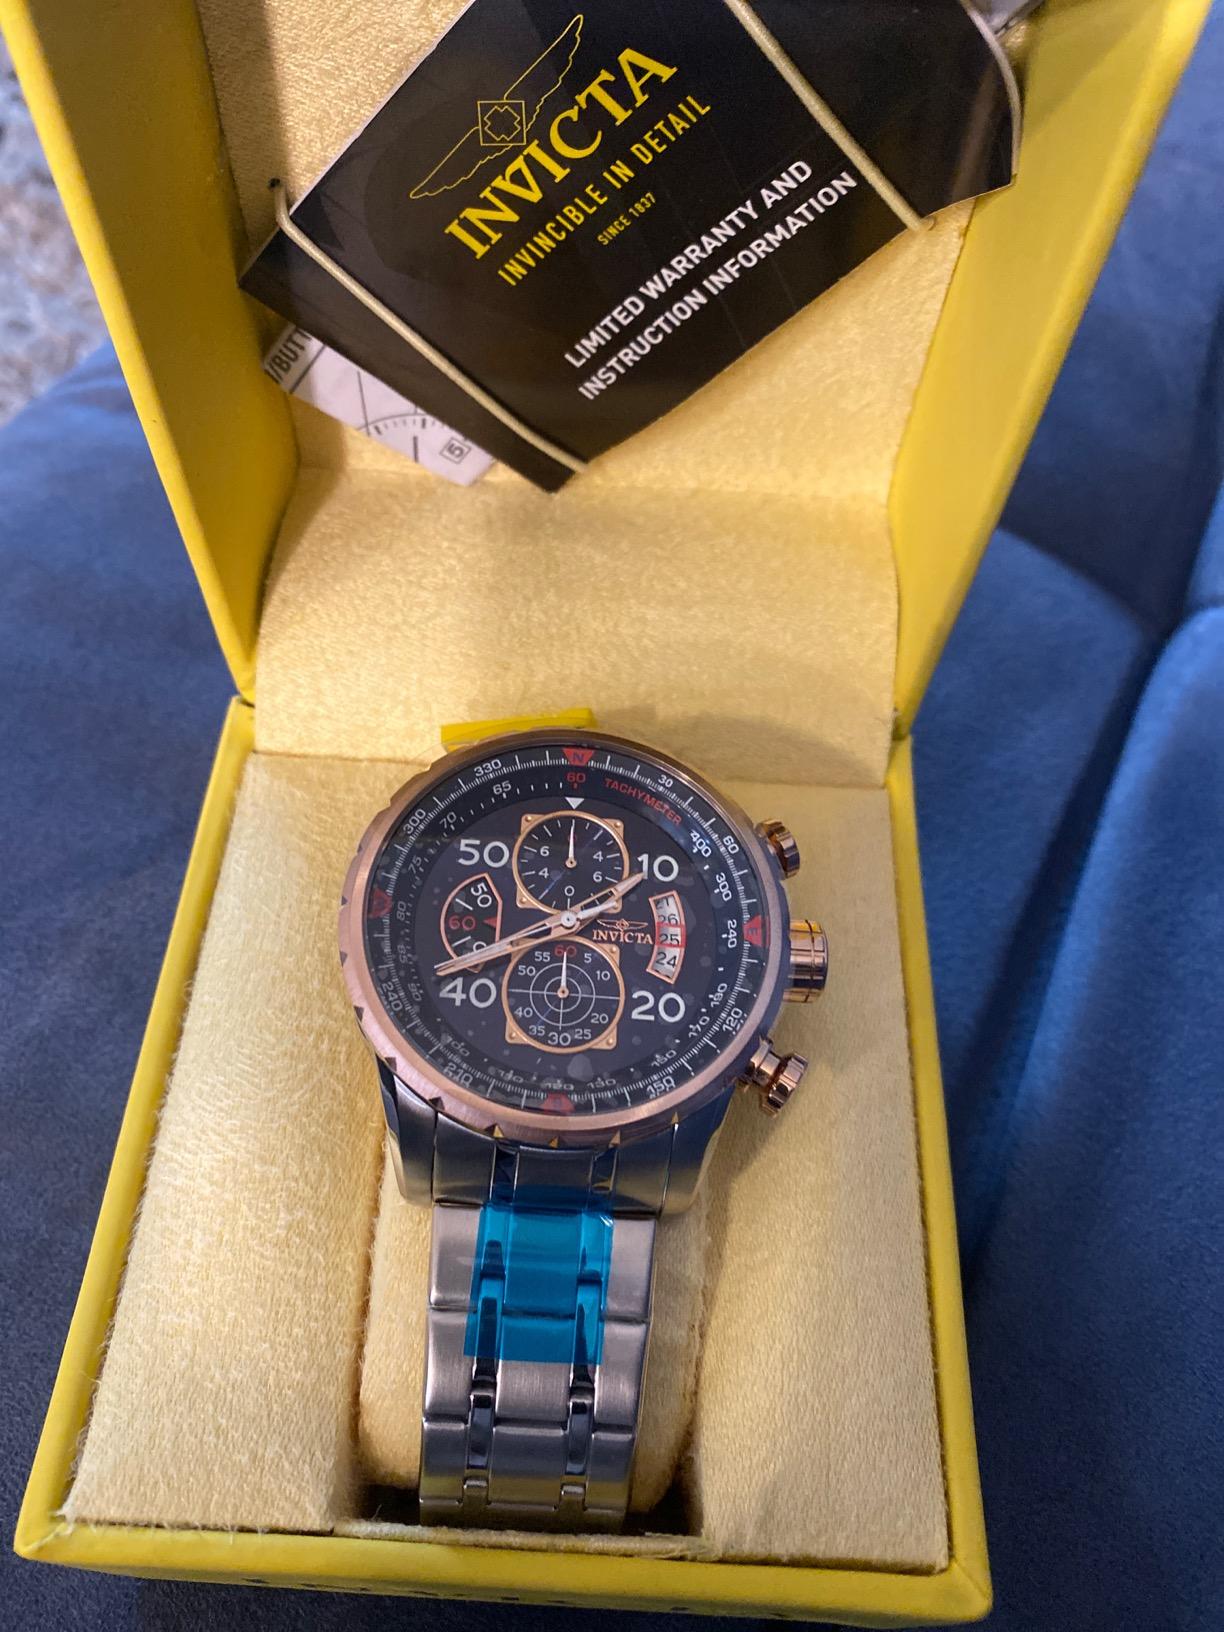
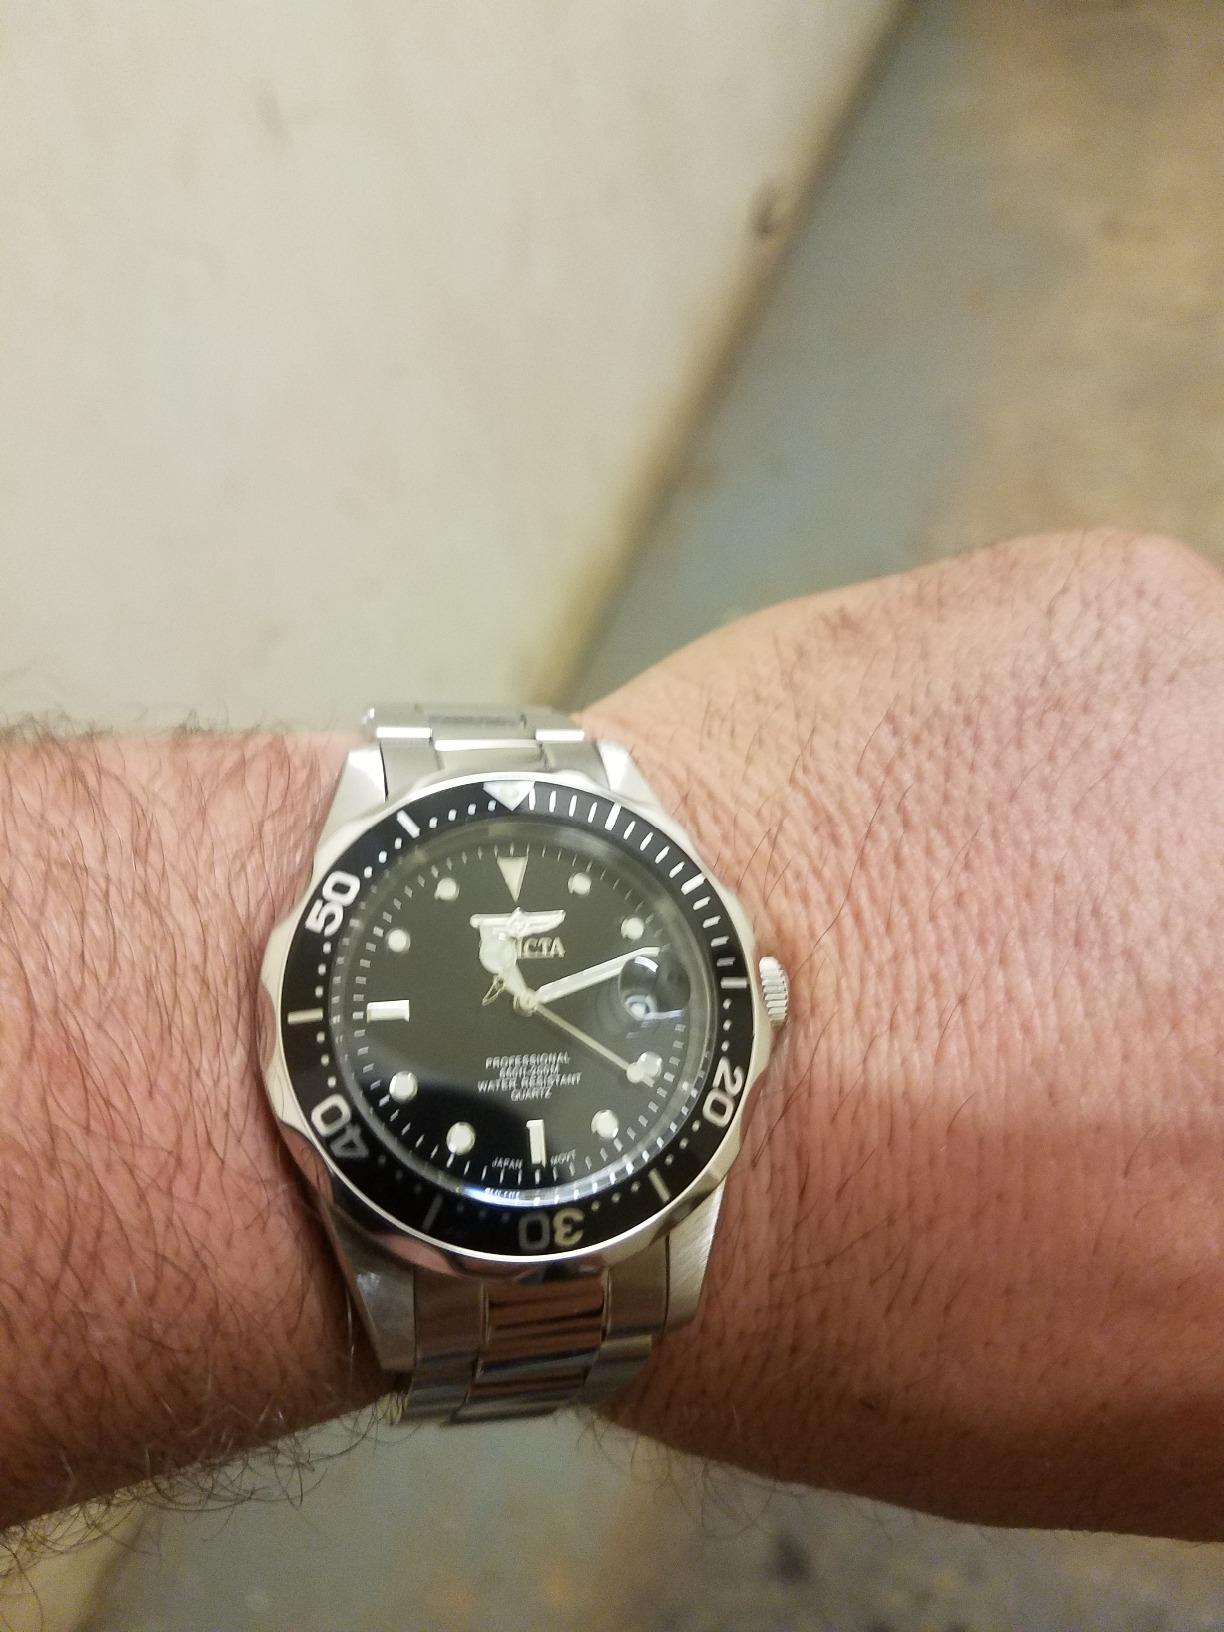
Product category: accessories_watch
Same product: no